Alive and Schticking

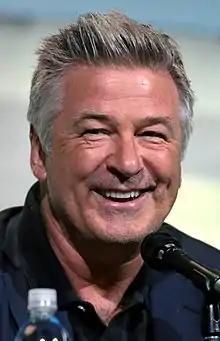
Alec Baldwin guest starred on "Will & Grace" at the request he get to work alongside Megan Mullally, who plays Karen on the show.

"Alive and Schticking" was written by Bill Wrubel and directed by series producer James Burrows. In July 2005, it was announced by the National Broadcasting Company (NBC) that "Will & Grace"'s season premiere for season eight would be performed live. It was also confirmed that actor Alec Baldwin would appear in the episode. This was Baldwin's third appearance, as he guest starred in two episodes from season seven, playing Will's boss. His initial decision to do the show was to work with Megan Mullally, who plays Karen; "I just love Megan. And so I said, 'Well, if you let me do it with Megan.' And they said 'You got it.' So I went and did that with them for four [episodes]. It was fun. For me now, it's about who I work with."